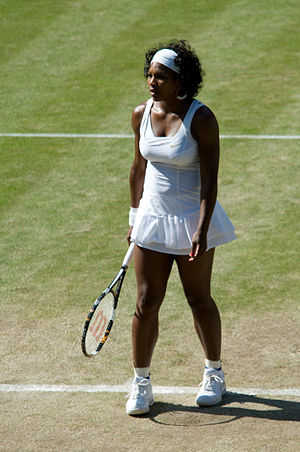
Wimbledon-mesterskabet i damesingle 2010
Serena Williams genvandt Wimbledon-titlen i damesingle
Damesingleturneringen ved Wimbeldon 2010 var den 117. damesingleturnering ved Wimbledon-turneringerne i tennis. Turneringen blev vundet af den forsvarende mester, Serena Williams, som dermed vandt damesingletitlen for andet år i træk og fjerde gang i alt. Det var samtidig amerikanerens 13. grand slam-titel i damesingle. I finalen besejrede hun 21.-seedede russer Vera Zvonarjova, som spillede sin første grand slam-finale i damesingle.